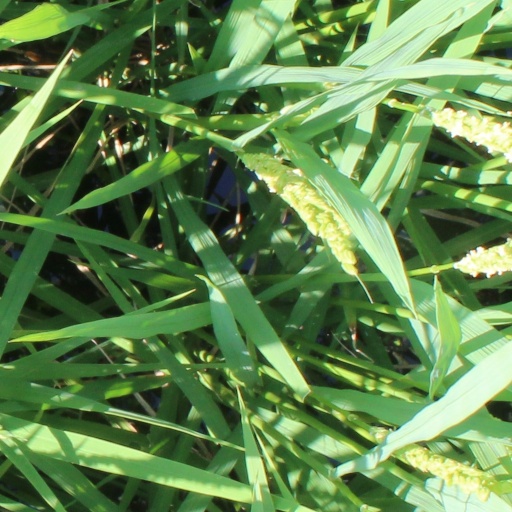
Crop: rice